Lixus (ancient city)

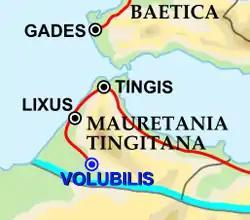
Map of Mauretania Tingitana showing the location of Lixus

Phoenicians first settled in Lixus in the 8th or 7th centuries BC and the city had become part of a chain of Phoenician cities along the Atlantic coast of ancient Morocco; other major settlements further to the south are Chellah (called Sala Colonia by the Romans) and Mogador. When Carthage's empire fell to Rome during the Punic Wars, Lixus, Chellah, and Mogador became outposts of the province of Mauretania Tingitana.